Indian Army

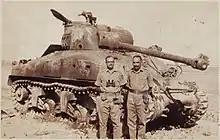
Indian Army officer next to a destroyed Pakistani Sherman tank, after the battle of "Asal Uttar""."

After the partition of India, Hyderabad State, a princely state under the rule of the Nizam of Hyderabad, chose to remain independent. The ensuing stand-off between the Government of India and the Nizam ended on 12 September 1948, when India's then Deputy Prime Minister Sardar Vallabhbhai Patel ordered Indian troops to secure Hyderabad State. During five days of fighting, the Indian Army, backed by an Indian Air Force squadron of Hawker Tempest aircraft, routed the Hyderabad State forces. Five Indian Army infantry battalions and one armoured squadron were engaged in the operation. The following day, Hyderabad was proclaimed part of India. Major General Joyanto Nath Chaudhuri, who led the operation, and accepted the surrender of the Nizam's forces on 18 September 1948, was appointed the military governor of Hyderabad, to restore law and order, and served until 1949.